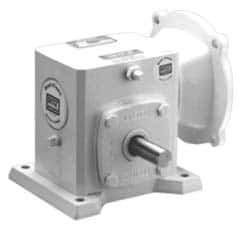
Boston Gear - 1.54 Centerline Distance, 30:1, 1/3 Input Horsepower, 277 Lbs. Max Torque, Speed Reducer - 56C NEMA
Item #: 05896337 Brand: Boston Gear Model #: R/B F04449 Exact Tooling IR#: 04 Product Specifications Centerline Distance (Decimal Inch) 1.540 Ratio 30:1 NEMA Size 56C Maximum Torque Inch/Lbs (Pounds) 277.00 Maximum Input Horsepower 1/3
Brand: Boston Gear
Category: Business & Industrial > Heavy Machinery > Excavators > Dragline Excavators